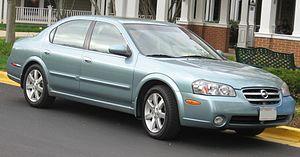
Nissan Maxima est une voiture dont la première génération a été introduite en 1981. C'est une grande routière réservée au marché américain. Elle en est actuellement à sa septième génération.